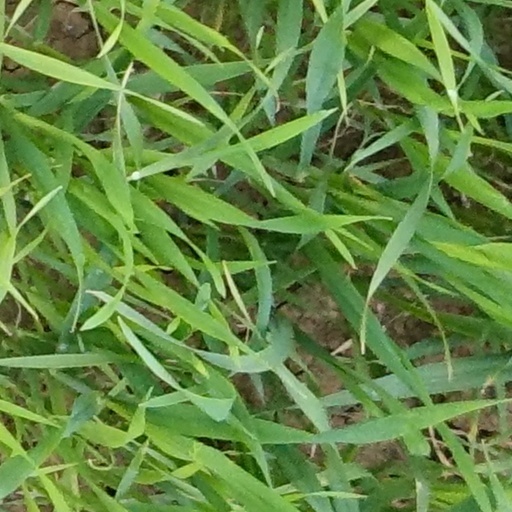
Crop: wheat